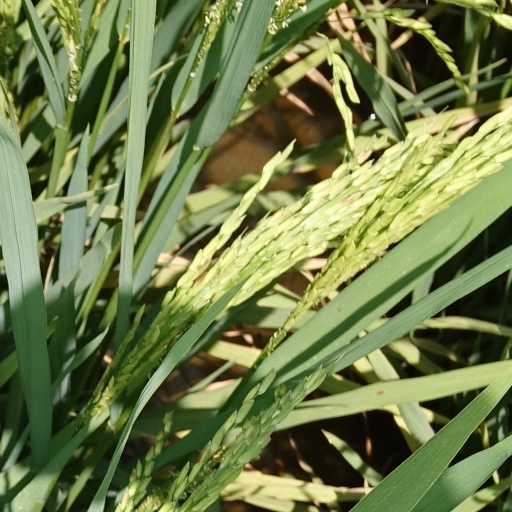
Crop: rice